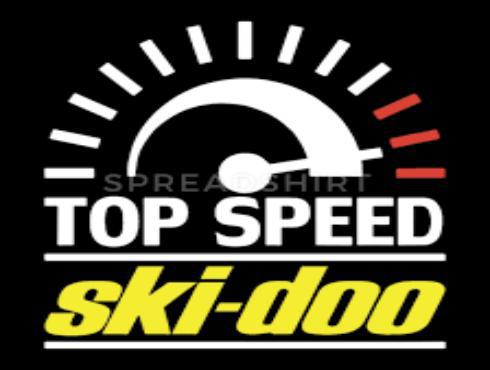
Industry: Transportation